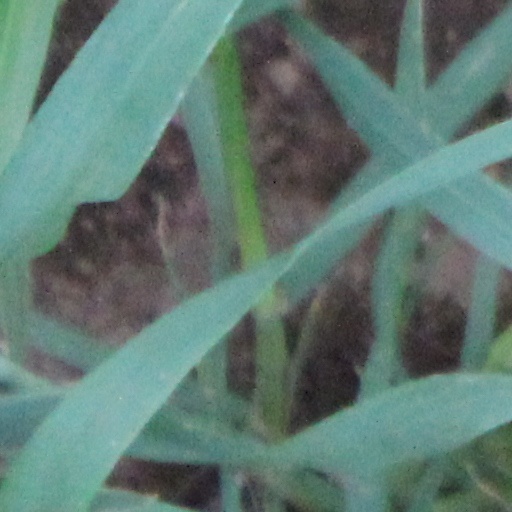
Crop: wheat